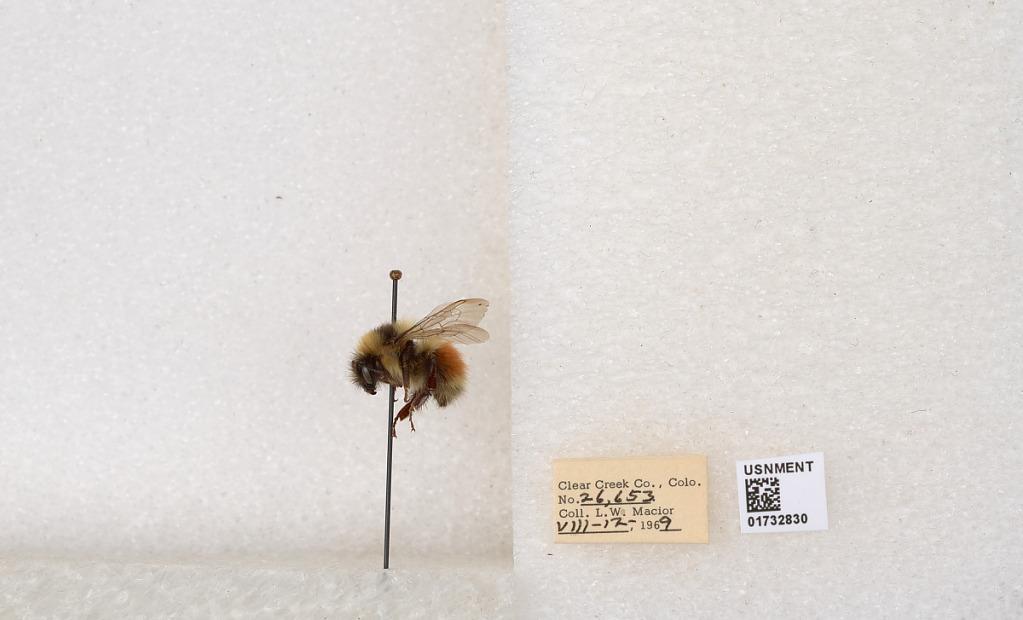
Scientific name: Bombus (Pyrobombus) sylvicola Kirby
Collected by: L. Macior
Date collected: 1969-8-12
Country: United States
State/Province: Colorado
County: Clear Creek
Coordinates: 39.7006, -105.694